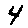
Label: 4